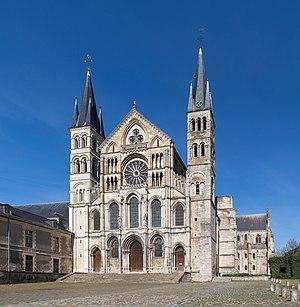
La basilique Saint-Remi de Reims.
Cet article présente la liste des édifices religieux situés sur le territoire de la ville de Reims.